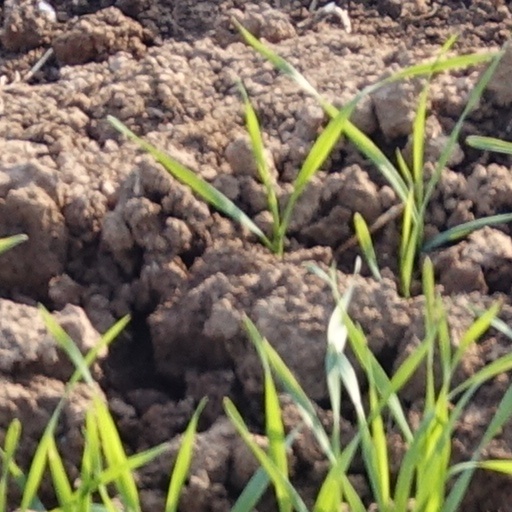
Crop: wheat